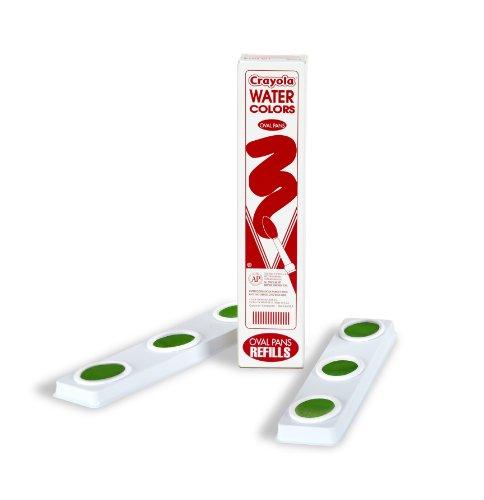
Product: Crayola Watercolor, Green Watercolor Refill, 6 Pans
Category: Toys & Games | Arts & Crafts | Drawing & Painting Supplies | Paints | Watercolor Paint
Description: Great Condition.
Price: $4.99
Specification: ProductDimensions:0.9x1.4x6.4inches|ItemWeight:1.6ounces|ShippingWeight:1.6ounces(Viewshippingratesandpolicies)|DomesticShipping:ItemcanbeshippedwithinU.S.|InternationalShipping:ThisitemcanbeshippedtoselectcountriesoutsideoftheU.S.LearnMore|ASIN:B0044SH6JC|Itemmodelnumber:53-1205-044|Manufacturerrecommendedage:36months-15years